List of power stations in Iran

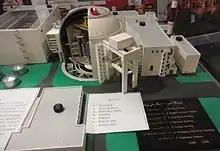
Model of the Bushehr Nuclear Power Plant

Darkhovin Nuclear Power Plant is Iran's first indigenously designed and built power plant besides the research reactor of IR-40.